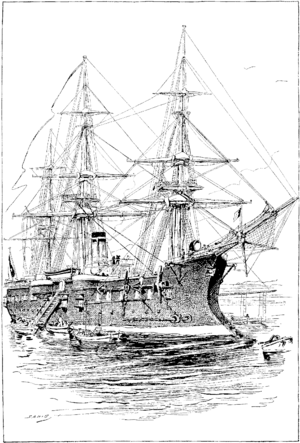
Le Richelieu, grand cuirassé d’escadre de la marine française